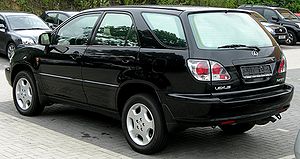
Lexus RX / Første generation / Motorer
Lexus RX er en siden 1997 bygget femdørs SUV fra Toyotas luksusmærke Lexus. Bilen var oprindeligt ikke beregnet til det europæiske marked, men kom dog hertil i 2000. I Nordamerika, Europa og Asien sælges bilen under Lexus-navnet, mens den i Japan hedder Toyota Harrier. RX-serien blev introduceret i Japan i 1997, og i Nordamerika i 1998. RX-serien var blandt de første SUV'er på markedet.